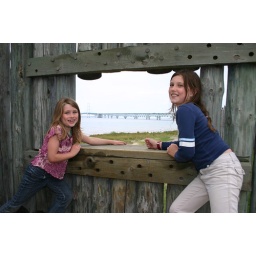
Up in a watch tower at Fort Michlimackinac with the bridge in the background.